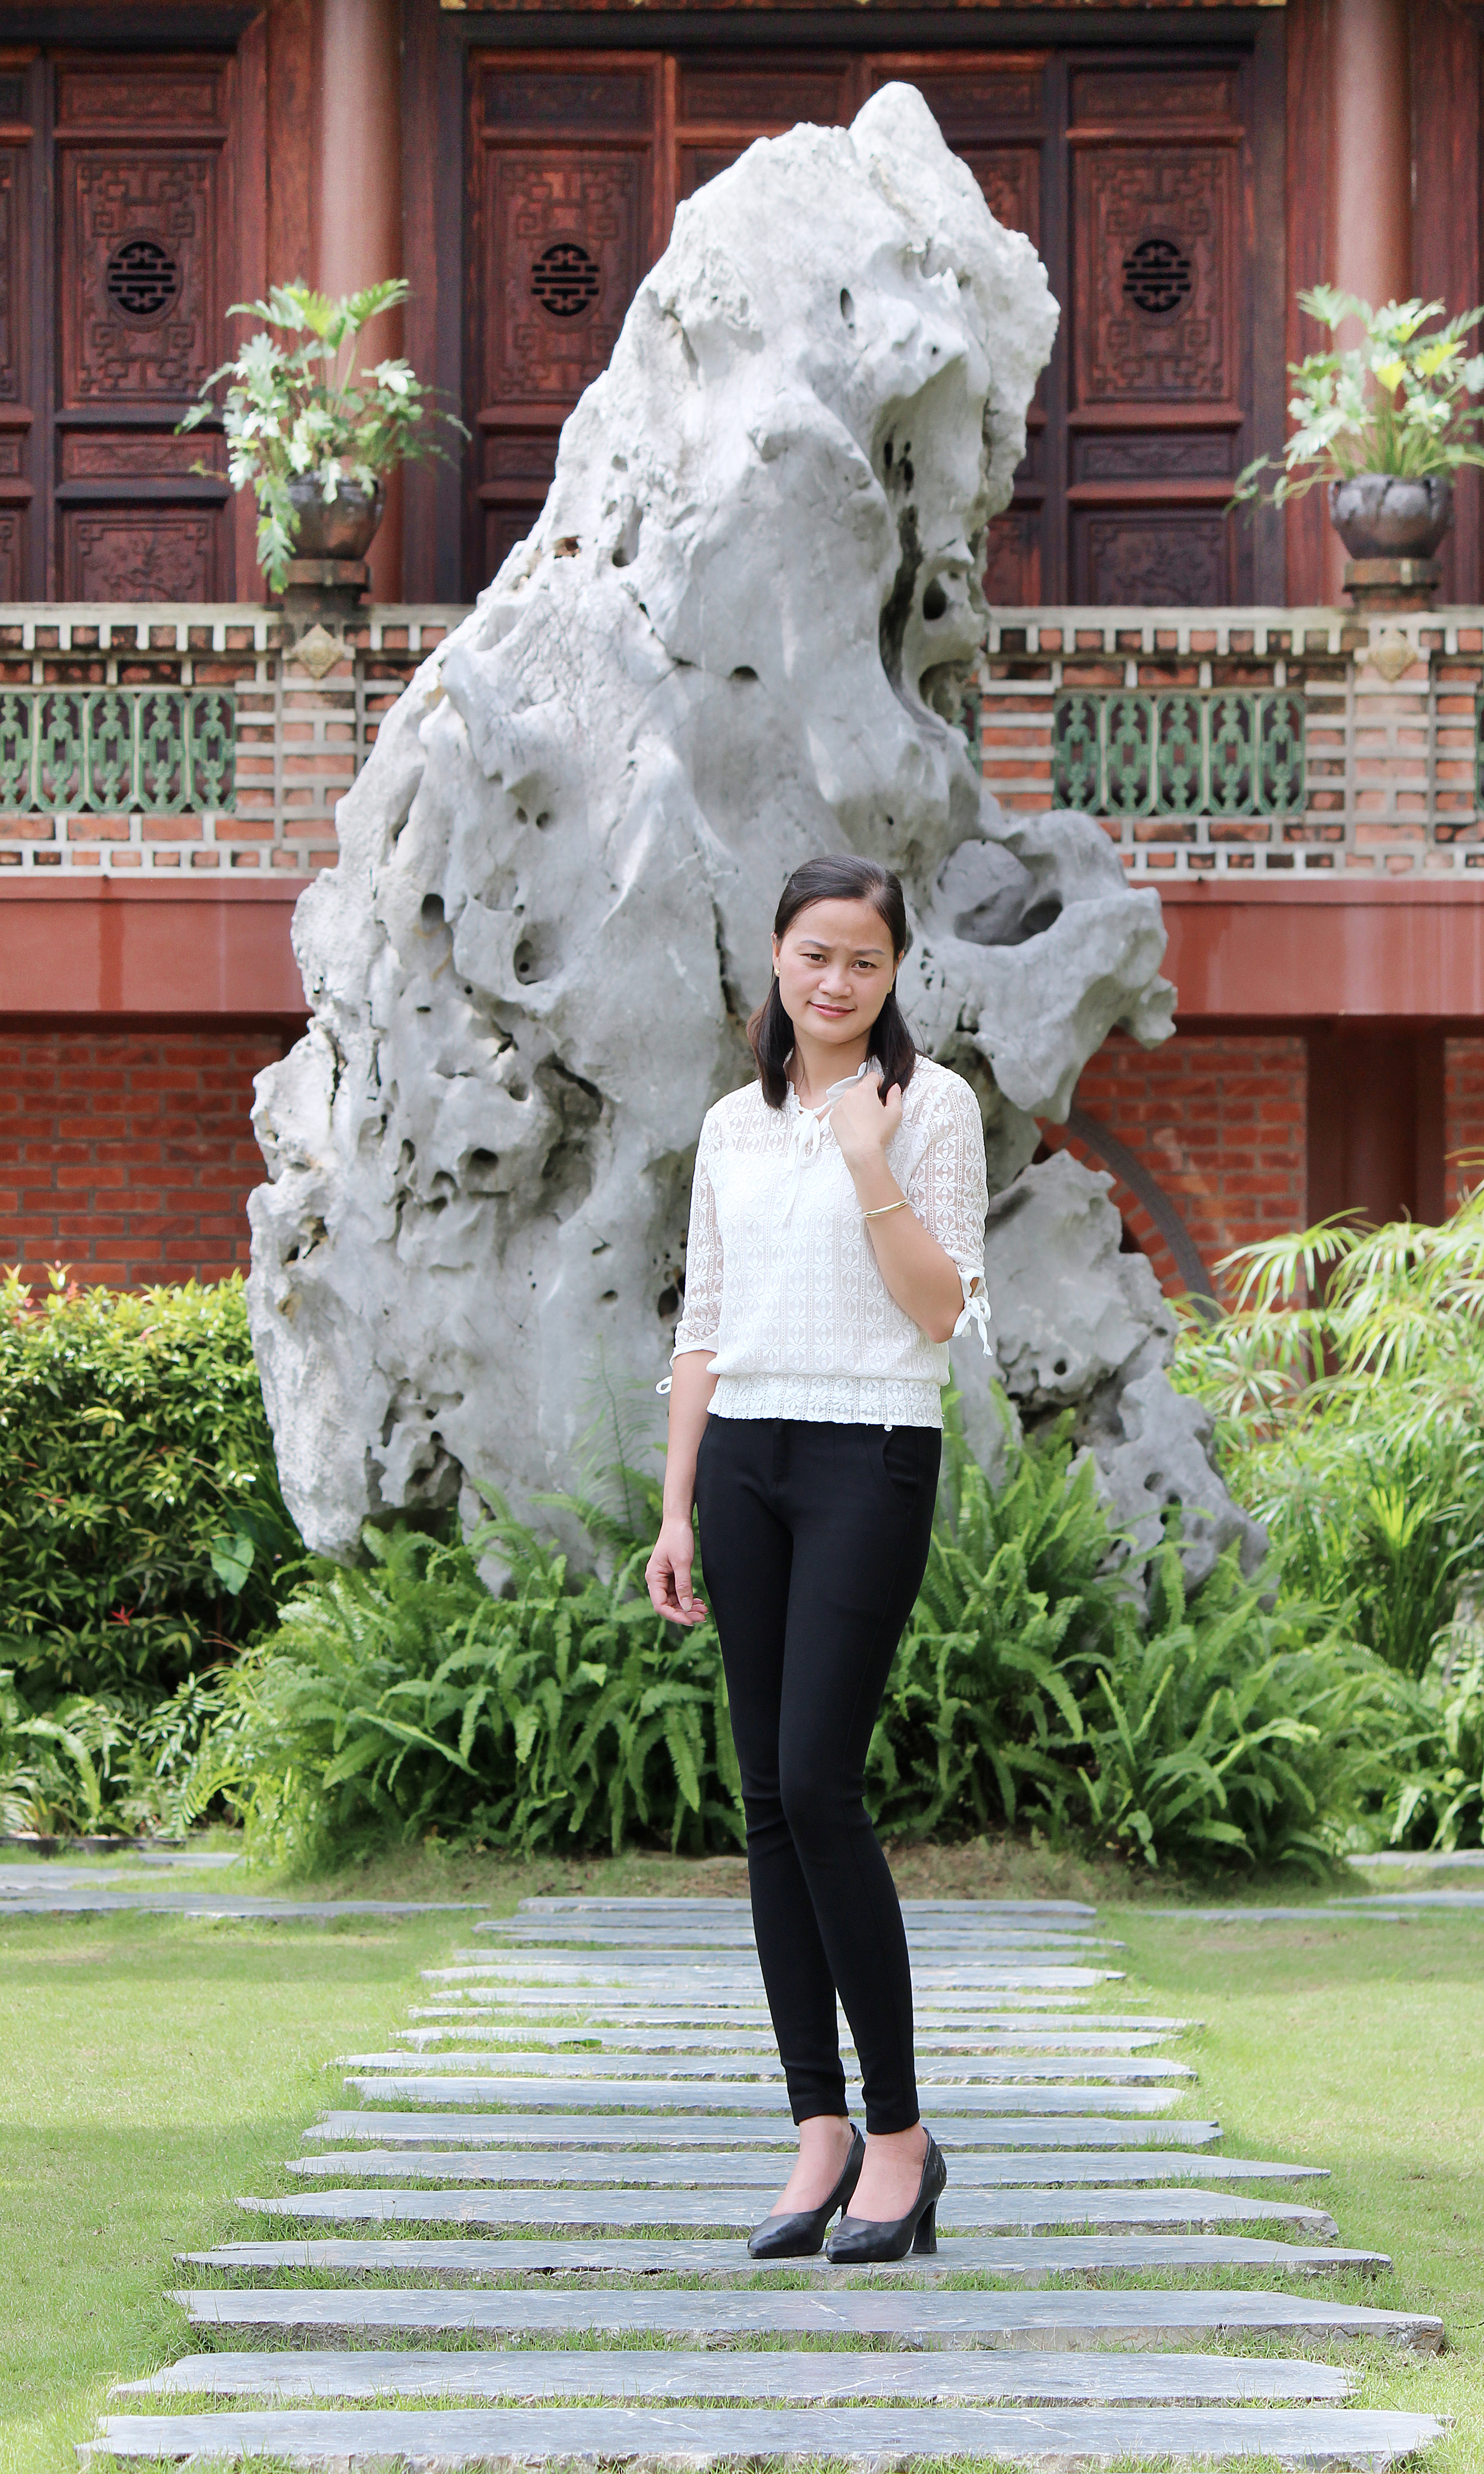
picture, plant, photograph, white, green, botany, temple, standing, leisure, art, fun, waist, tree, sculpture, grass, thigh, beauty, snapshot, fashion design, human leg, event, statue, tourism, vacation, garden, sandal, monument, recreation, sportswear, fur, classical sculpture, carving, photography